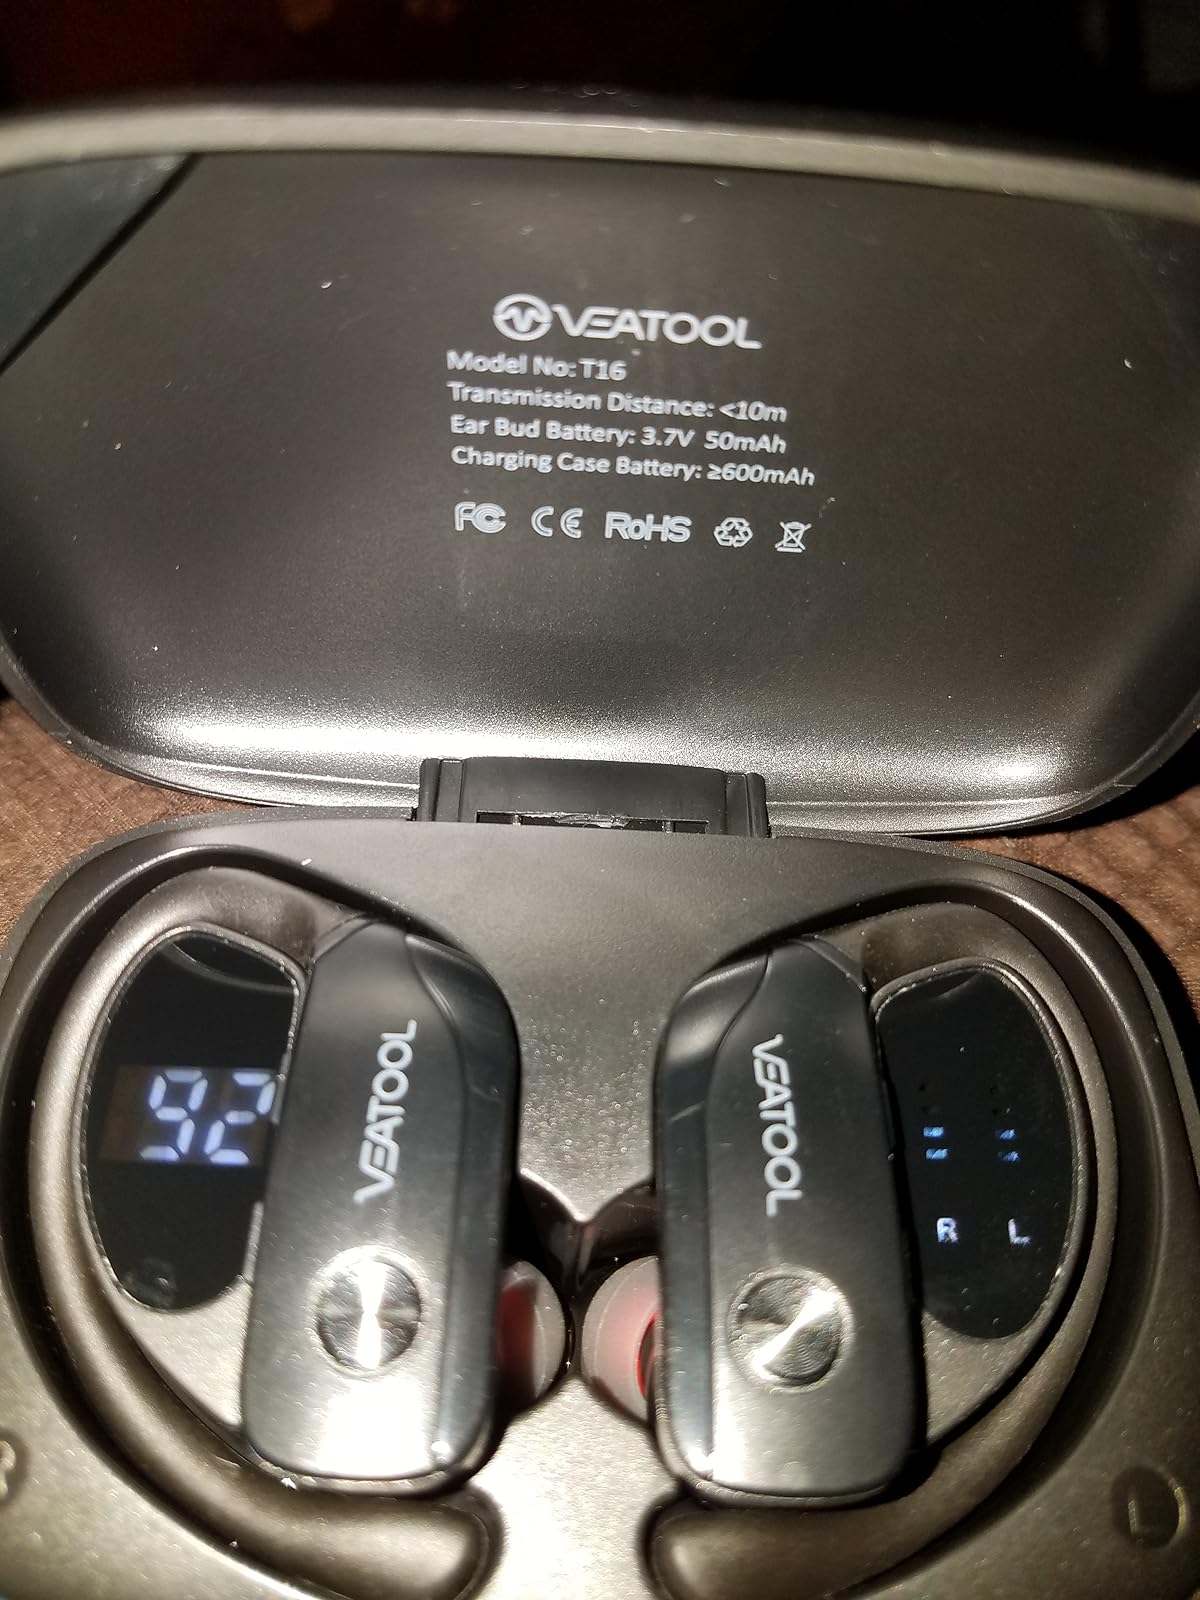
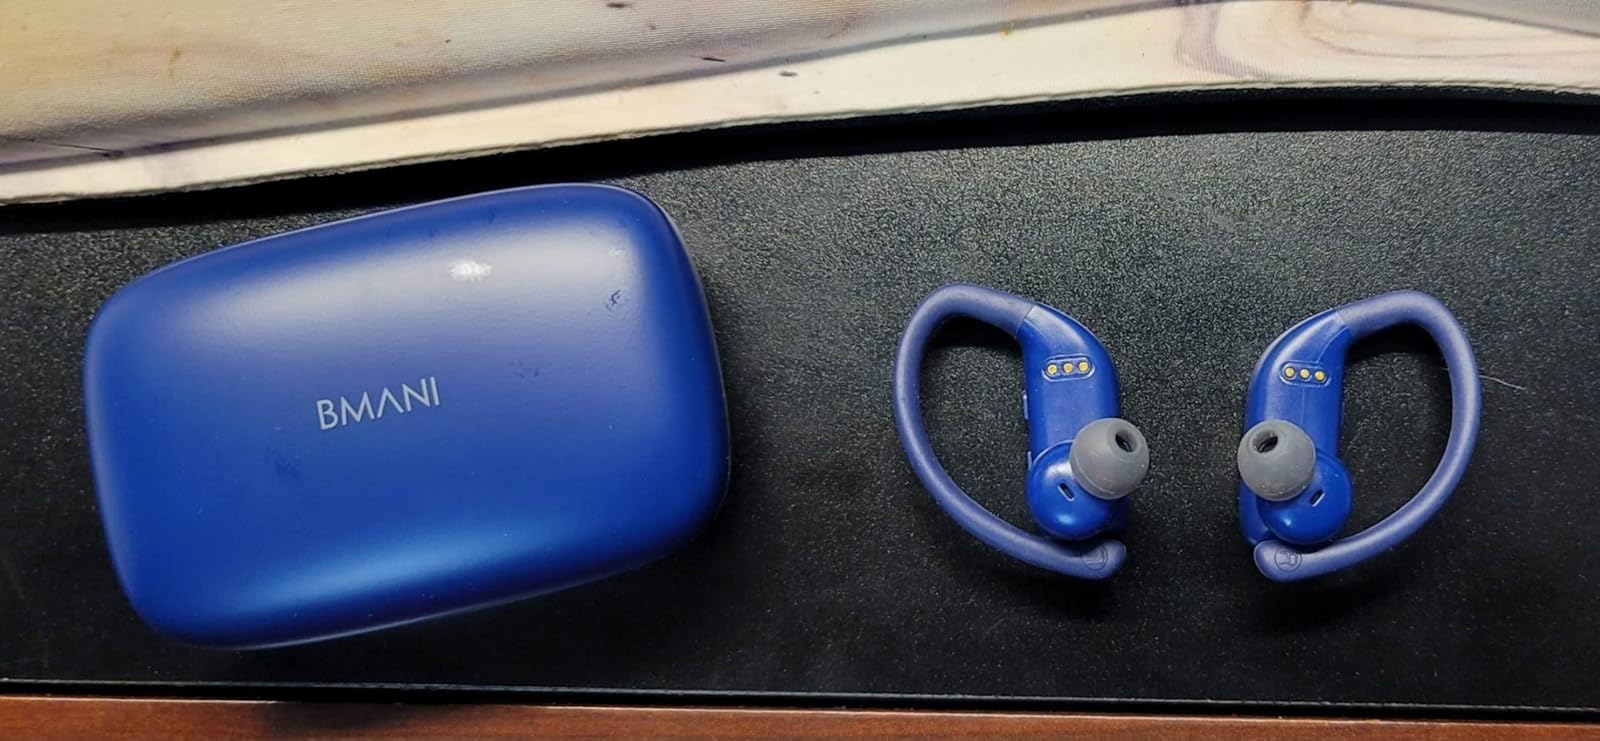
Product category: earbuds
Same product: no